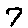
Label: 7